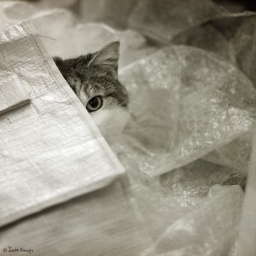
a cat in a bag